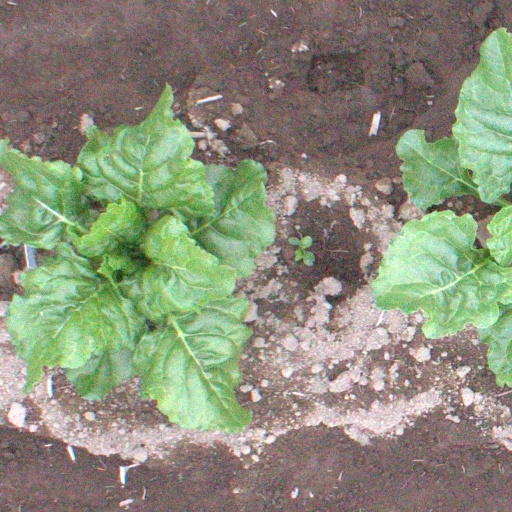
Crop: sugar beet